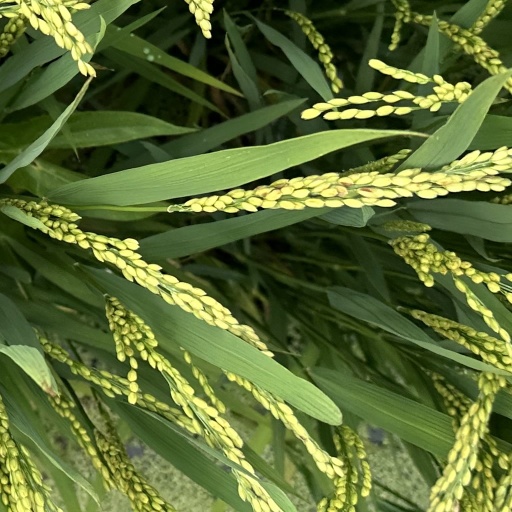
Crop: rice